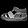
Label: Sandal